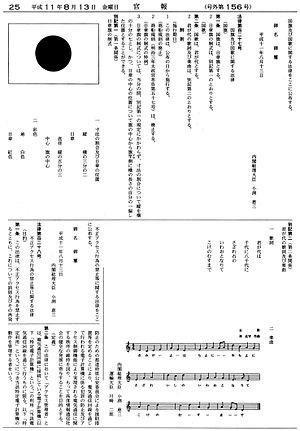
La loi relative aux drapeau et hymne nationaux 国旗及び国歌に関する法律 est une loi qui désigne officiellement l'hymne national et le drapeau national du Japon.
Le drapeau du Japon est un drapeau blanc avec un grand disque rouge en son centre. C'est le drapeau civil, le drapeau d'État, le pavillon marchand et le pavillon d'État du Japon. Il est connu sous le nom de Hinomaru, ou plus officiellement sous le nom de Nisshōki en japonais. Le rapport entre la hauteur et la largeur du drapeau est de 2:3, et le diamètre du disque est trois cinquièmes de la hauteur du drapeau.